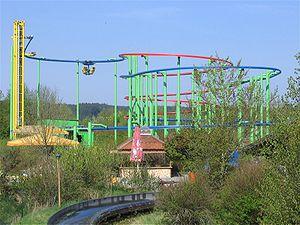
Skyline Park est un parc d'attractions situé à Bad Wörishofen, en Allemagne.
China Dinosaurs Park